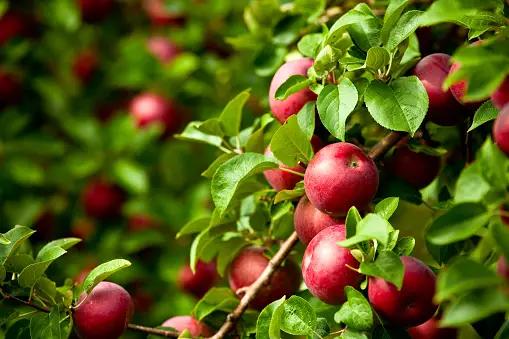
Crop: apple
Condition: healthy